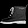
Label: Ankle boot